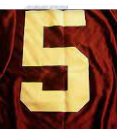
Number: 5